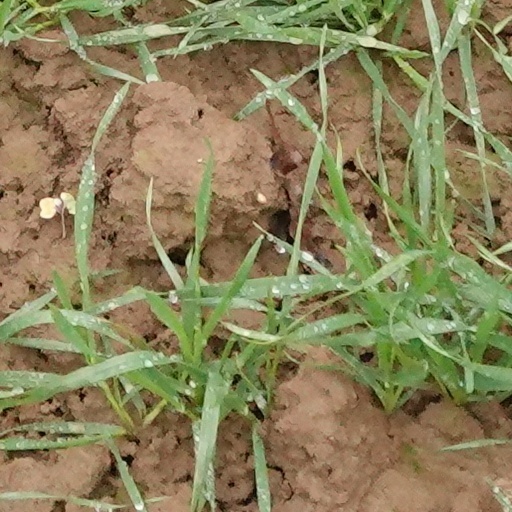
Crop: wheat